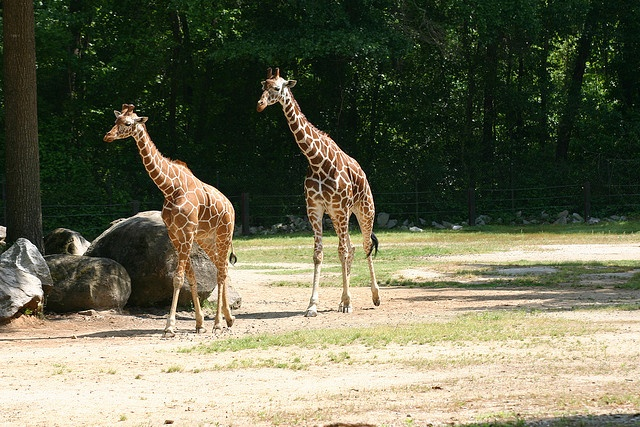
A couple of giraffe walking across a grass covered field.
a couple of giraffes are standing together in a field
two giraffes walking along single file in front of a forest
two giraffes in a line walking by some rocks
A giraffe is walking behind a shorter giraffe.